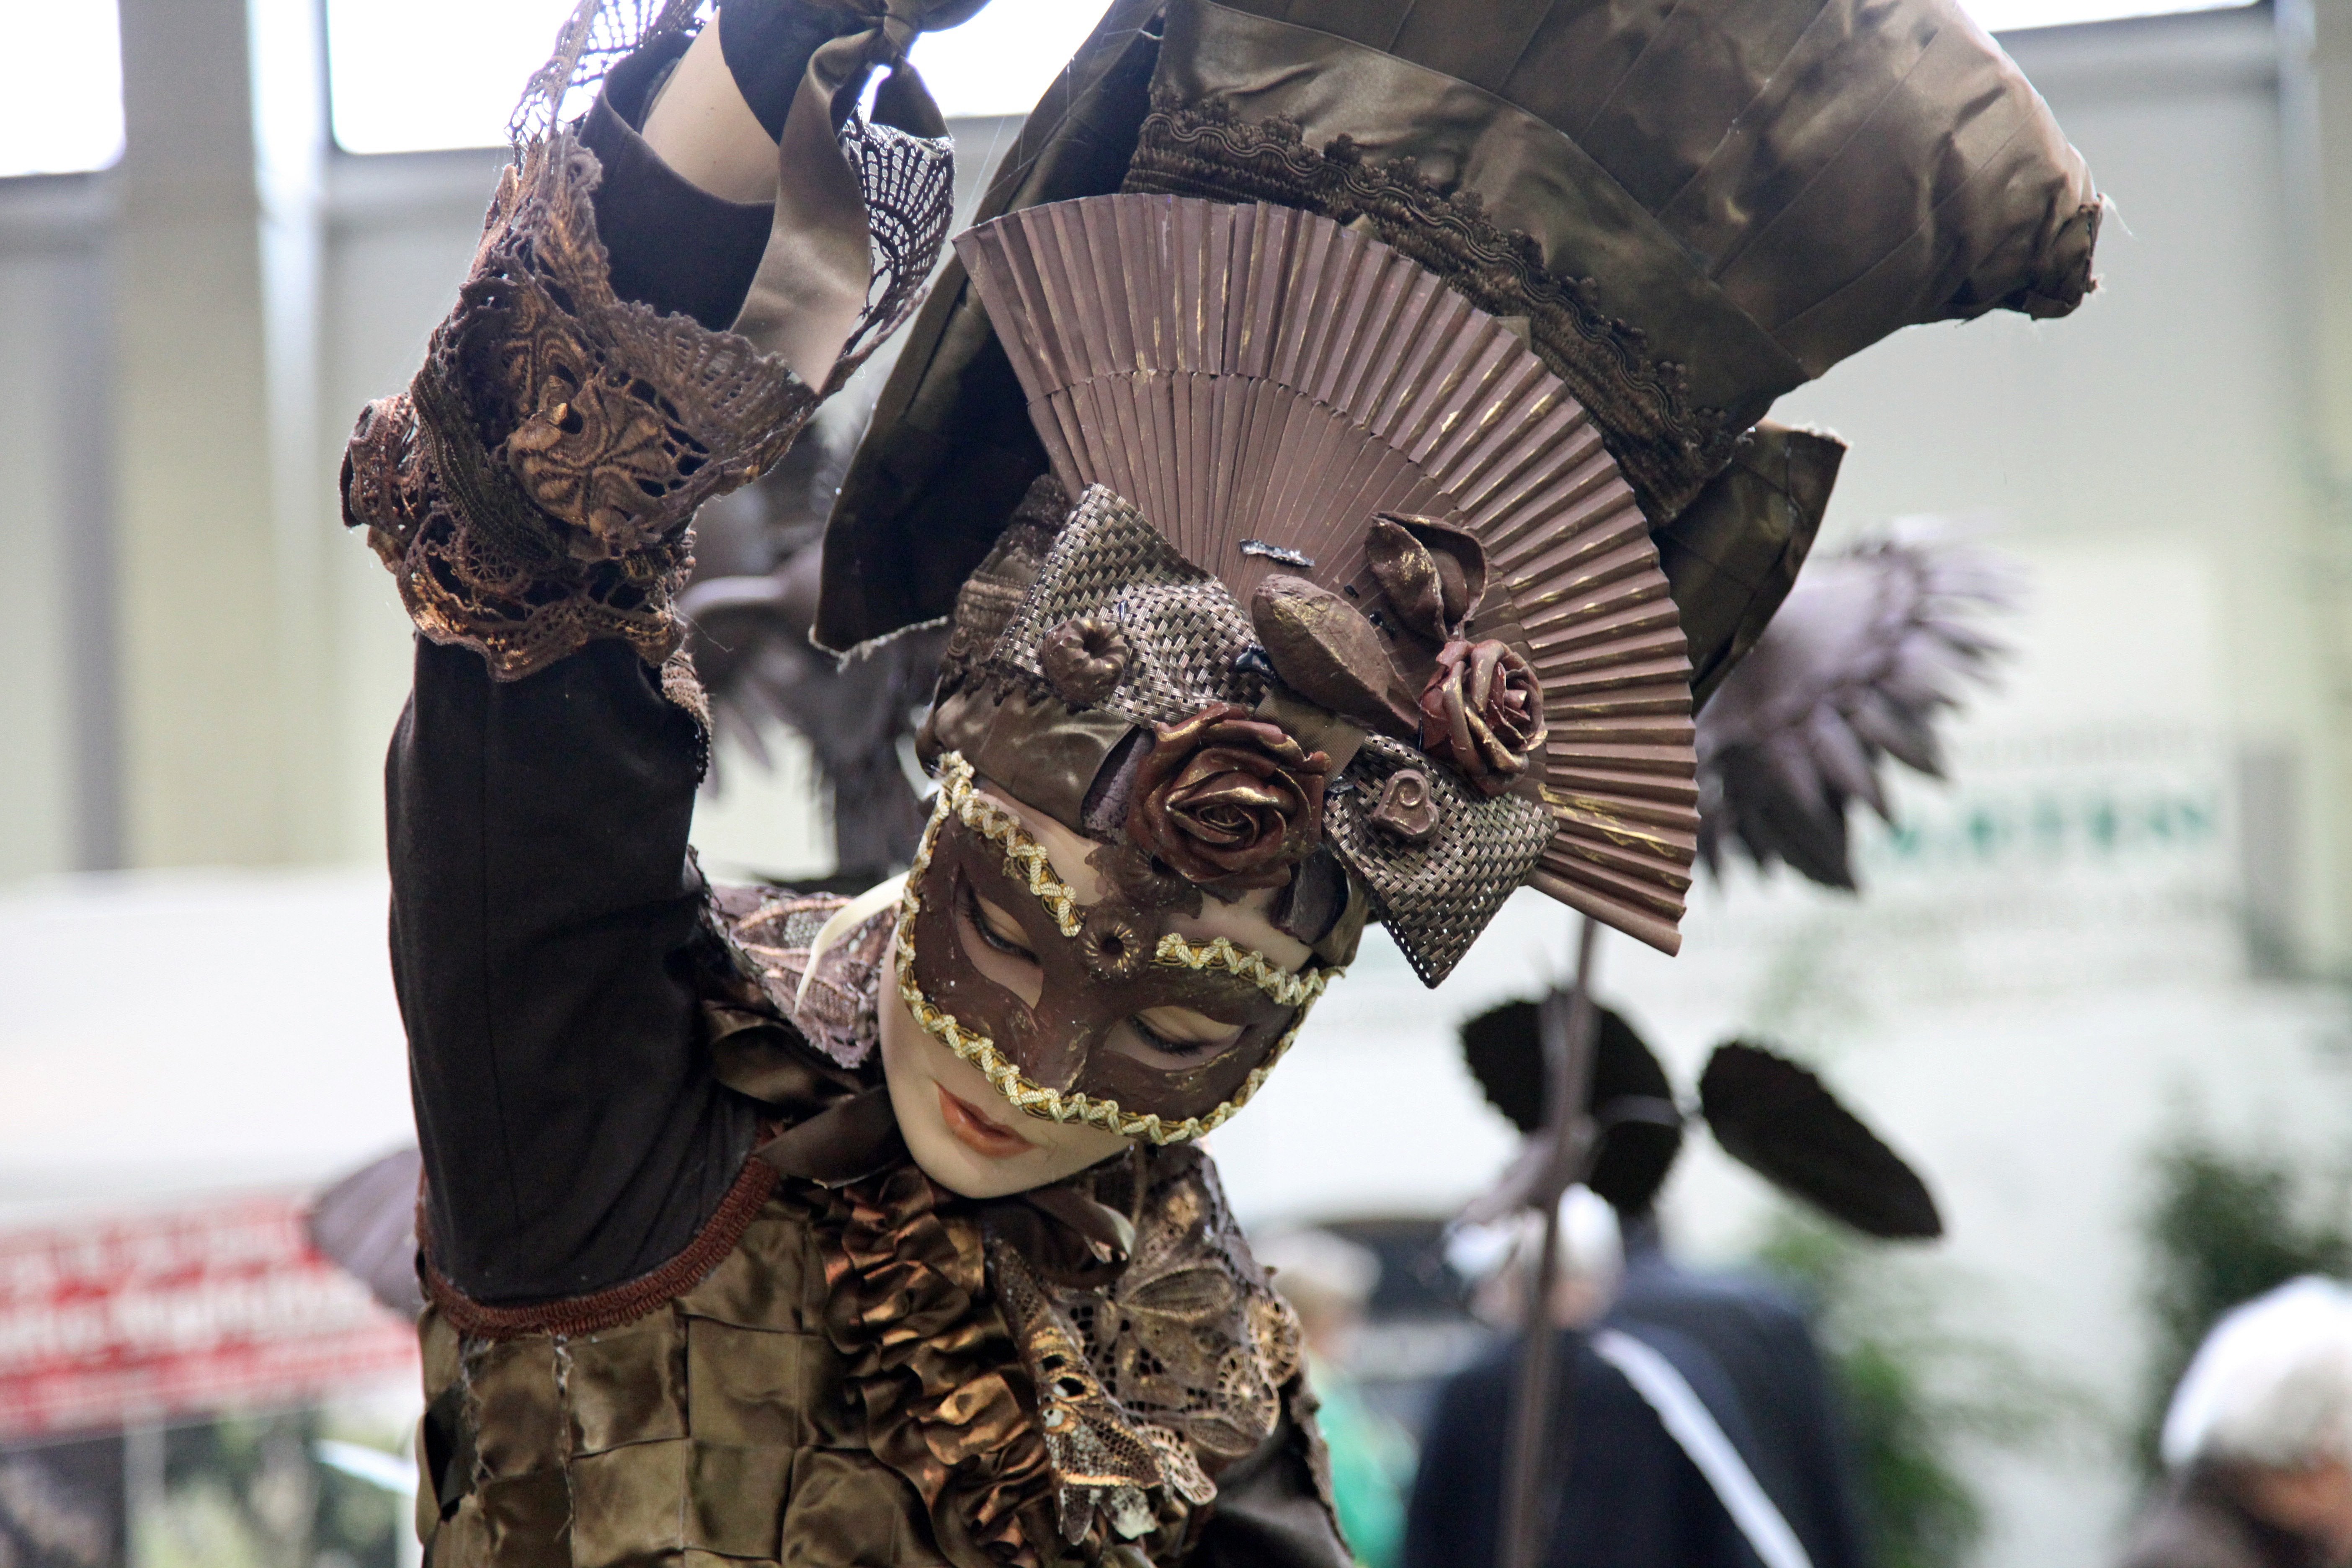
military, venice, clothing, face, festival, mask, women, venezia, costume, headdress